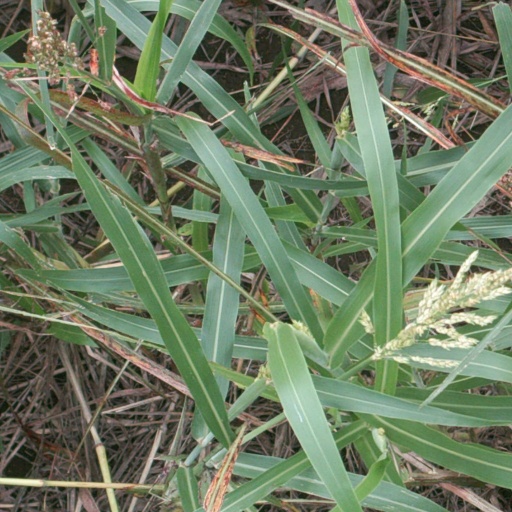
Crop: sorghum